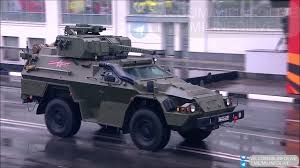
Label: BM-30